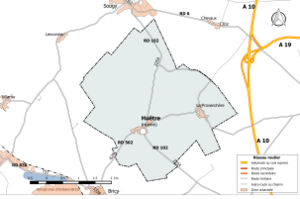
Carte du réseau routier de la commune de fr:Huêtre.
Huêtre est une commune française située dans le département du Loiret en région Centre-Val de Loire.